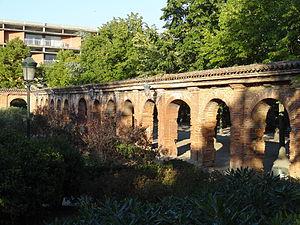
Ancien cloître des Chartreux, Toulouse This building is inscrit au titre des Monuments Historiques. It is indexed in the Base Mérimée, a database of architectural heritage maintained by the French Ministry of Culture,
L’église Saint-Pierre des Chartreux est une église toulousaine située rue Valade, près de la place Saint-Pierre. Elle doit son nom à la communauté monastique des Chartreux qui l'édifia au début du XVIIᵉ siècle.
L'université Toulouse-I-Capitole est l'une des trois universités de la ville de Toulouse.